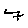
Label: 7